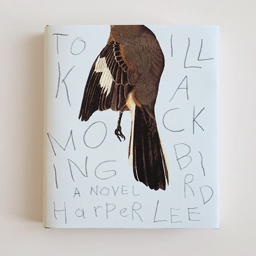
not really a fan of to kill a mocking bird controversially , but this new cover is really cool and creative , gives just the right feel .